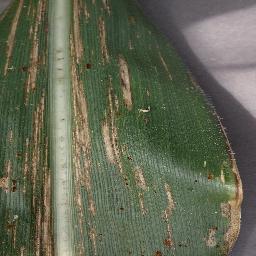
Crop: corn
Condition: (maize)_cercospora_spot_gray_spot